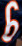
Number: 6